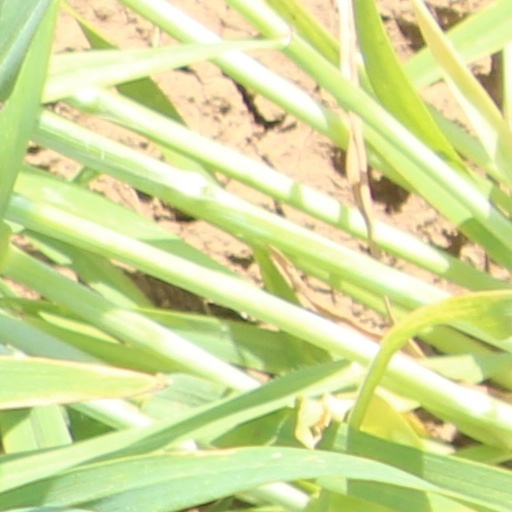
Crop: wheat